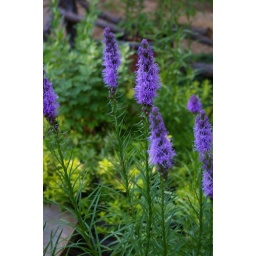
the yellow plant in the background is golden oregano - beautiful AND tasty!